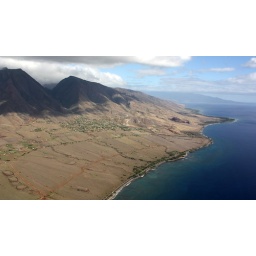
The same mountain range seen from the boat in an earlier shot.